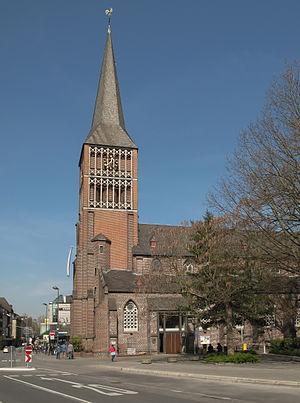
Rheydt est une ancienne ville allemande située dans l'Ouest de la Rhénanie-du-Nord-Westphalie. Elle est devenue en 1975 un arrondissement de la ville de Mönchengladbach. Sa population s'élevait à cette date à 99 963 habitants.